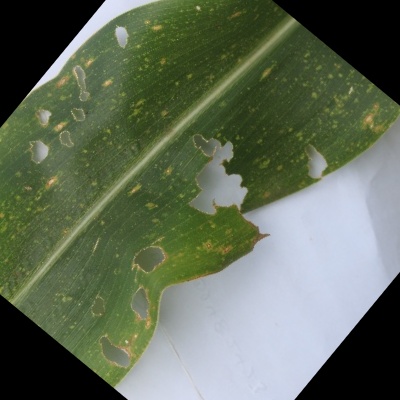
Label: Corn_(Maize)___Leaf_Spot